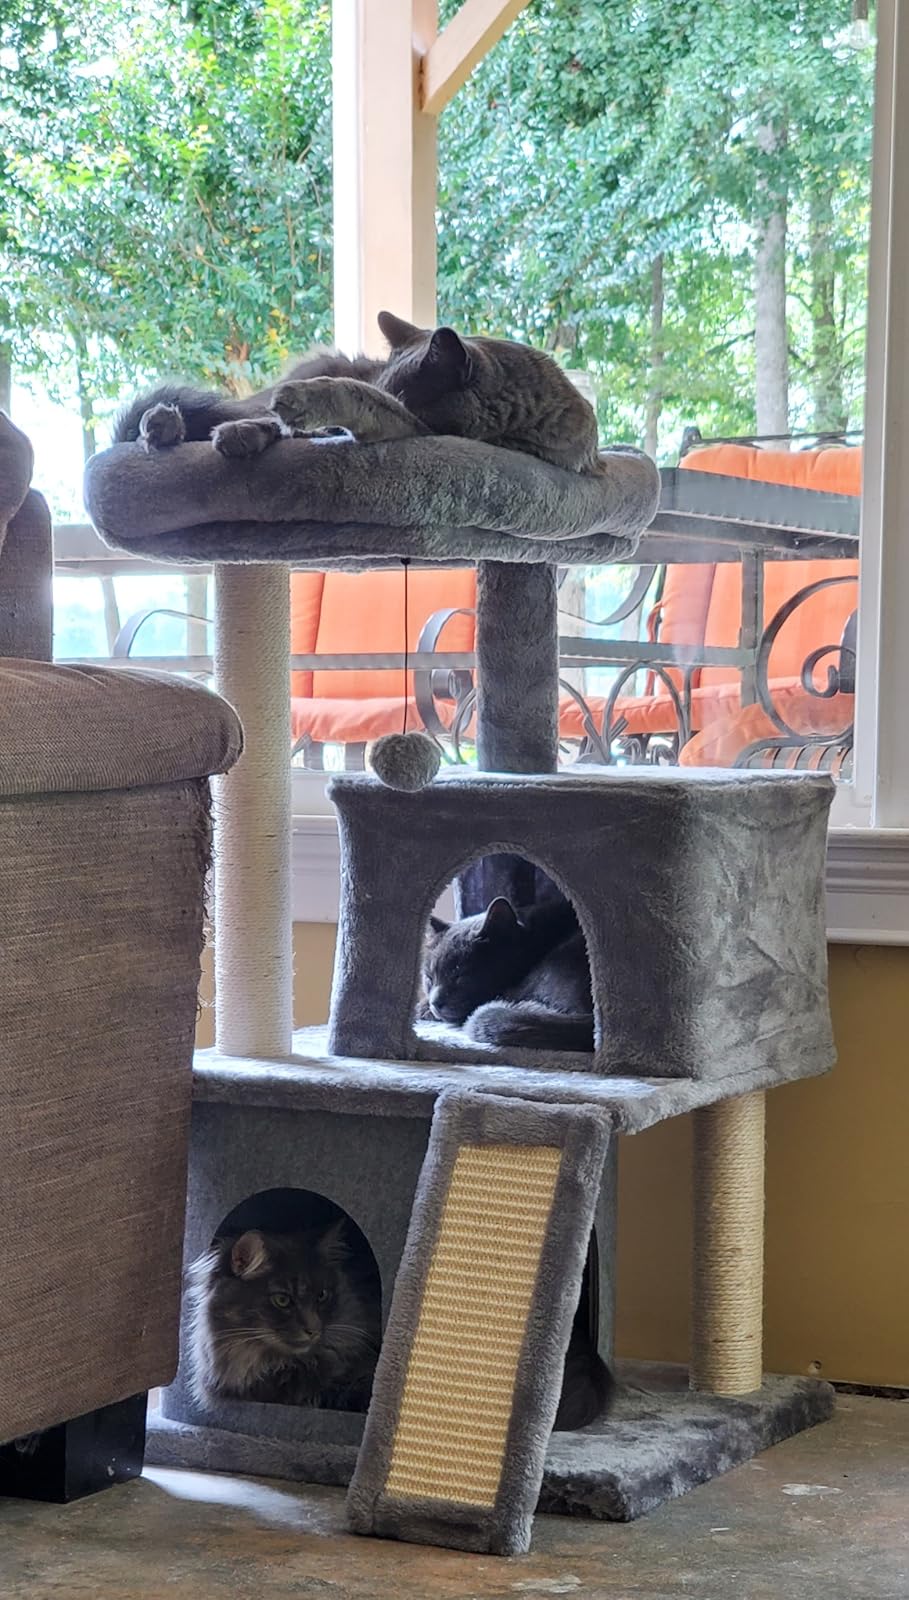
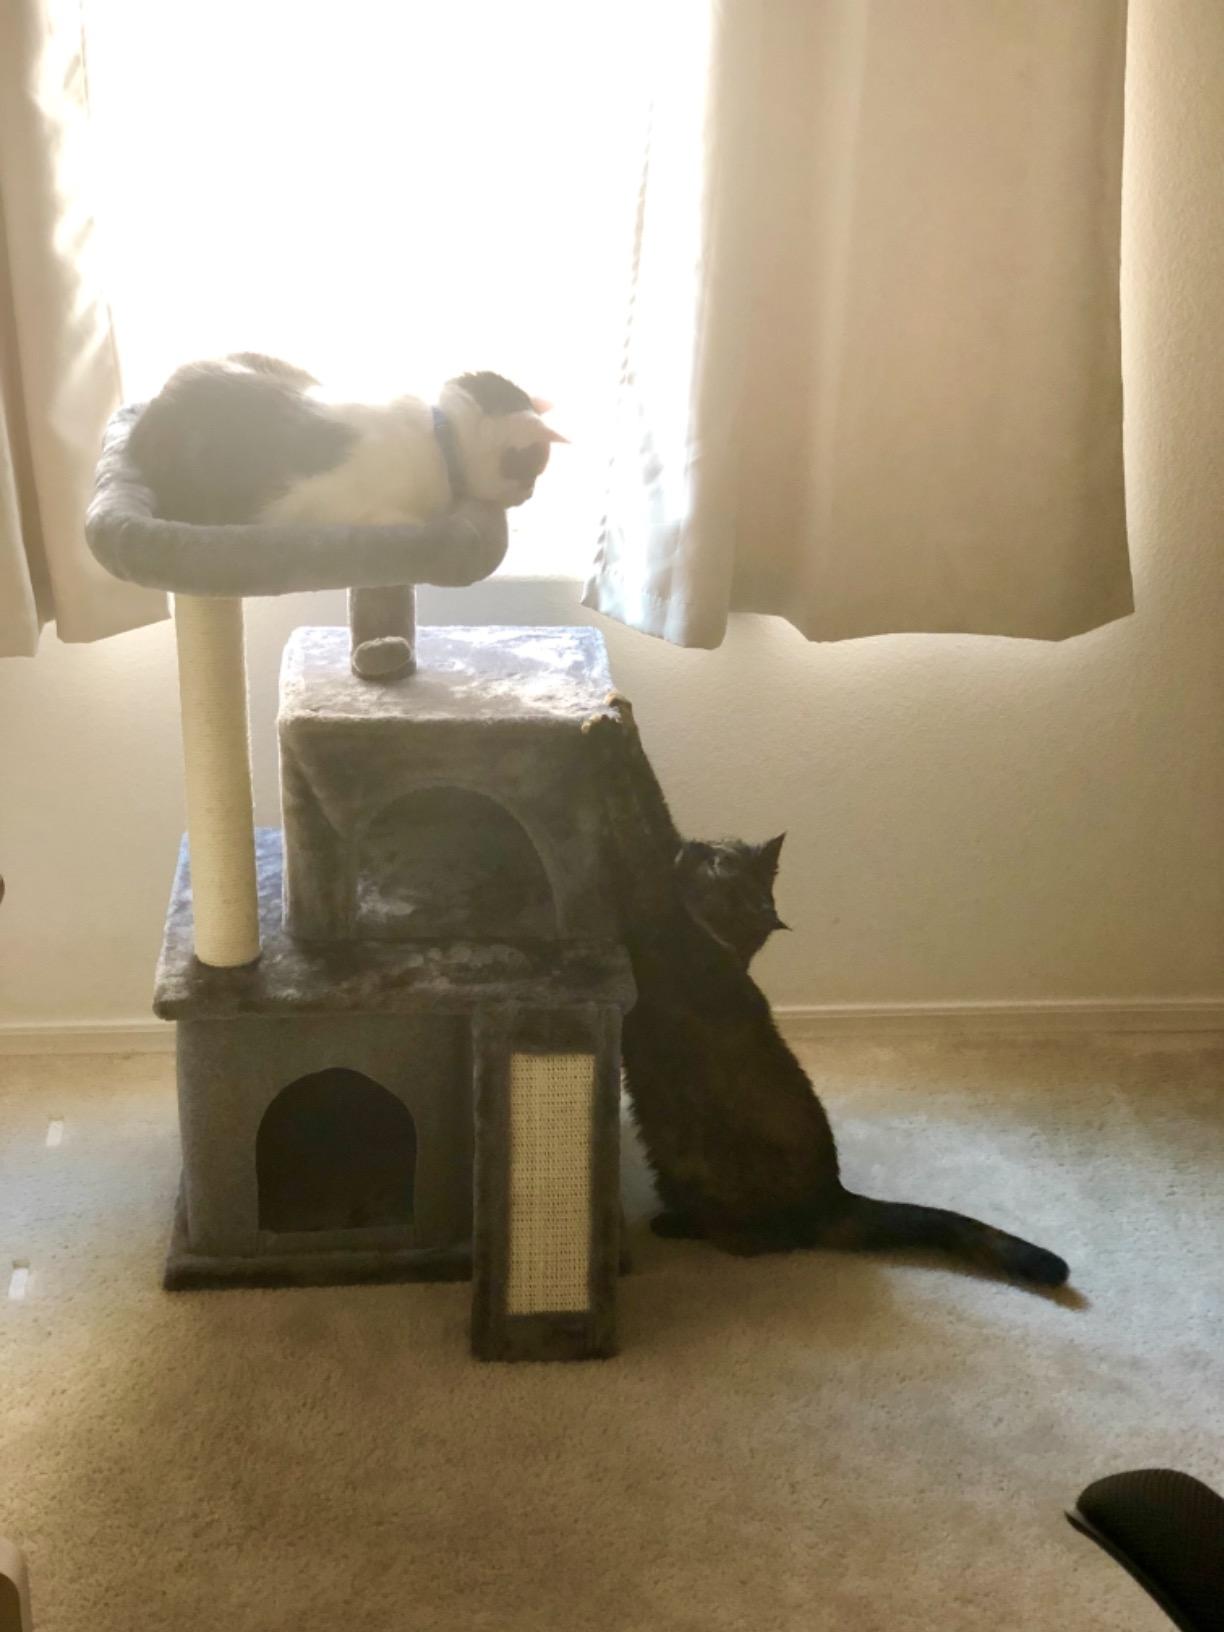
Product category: items_cat tree
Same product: yes